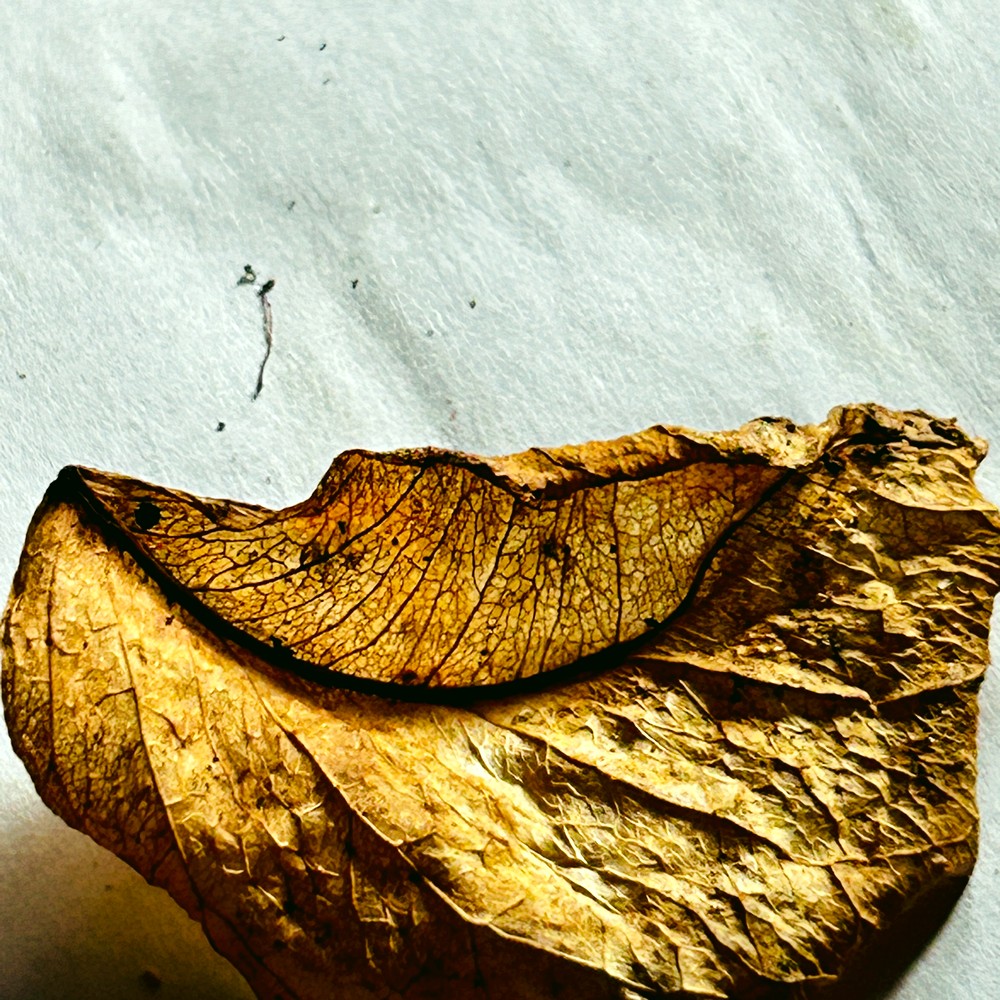
Label: Dry Leaf